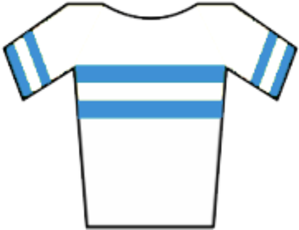
Vuelta a Burgos 2020 / Startliste
Argentinske mesterskaber i landevejscykling
Vuelta a Burgos 2020 var den 42. udgave af det spanske landevejscykelløb i Burgos. Løbet foregik i perioden 28. juli til 1. august 2020. Løbet var en del af UCI ProSeries 2020 og var i kategorien 2.Pro. Den samlede vinder af løbet blev belgiske Remco Evenepoel fra Deceuninck-Quick Step.